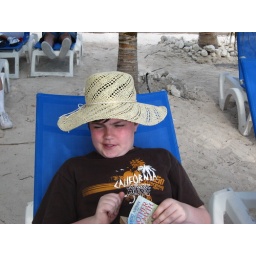
188 - underneath a coconut tree in my hat